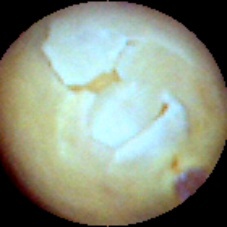
Label: Skin-damaged